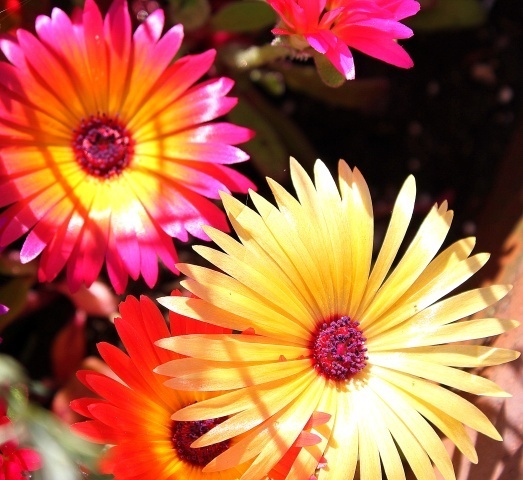
Label: not_food